Charles Stanhope, 3rd Earl of Harrington

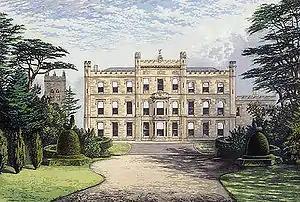
Elvaston Castle

Lord Harrington was married to Jane Fleming, daughter of Sir John Fleming, 1st Baronet, in 1778. She was an heiress of £100,000 and later became a Lady of the Bedchamber to Queen Charlotte. Lord and Lady Harrington had eleven children: